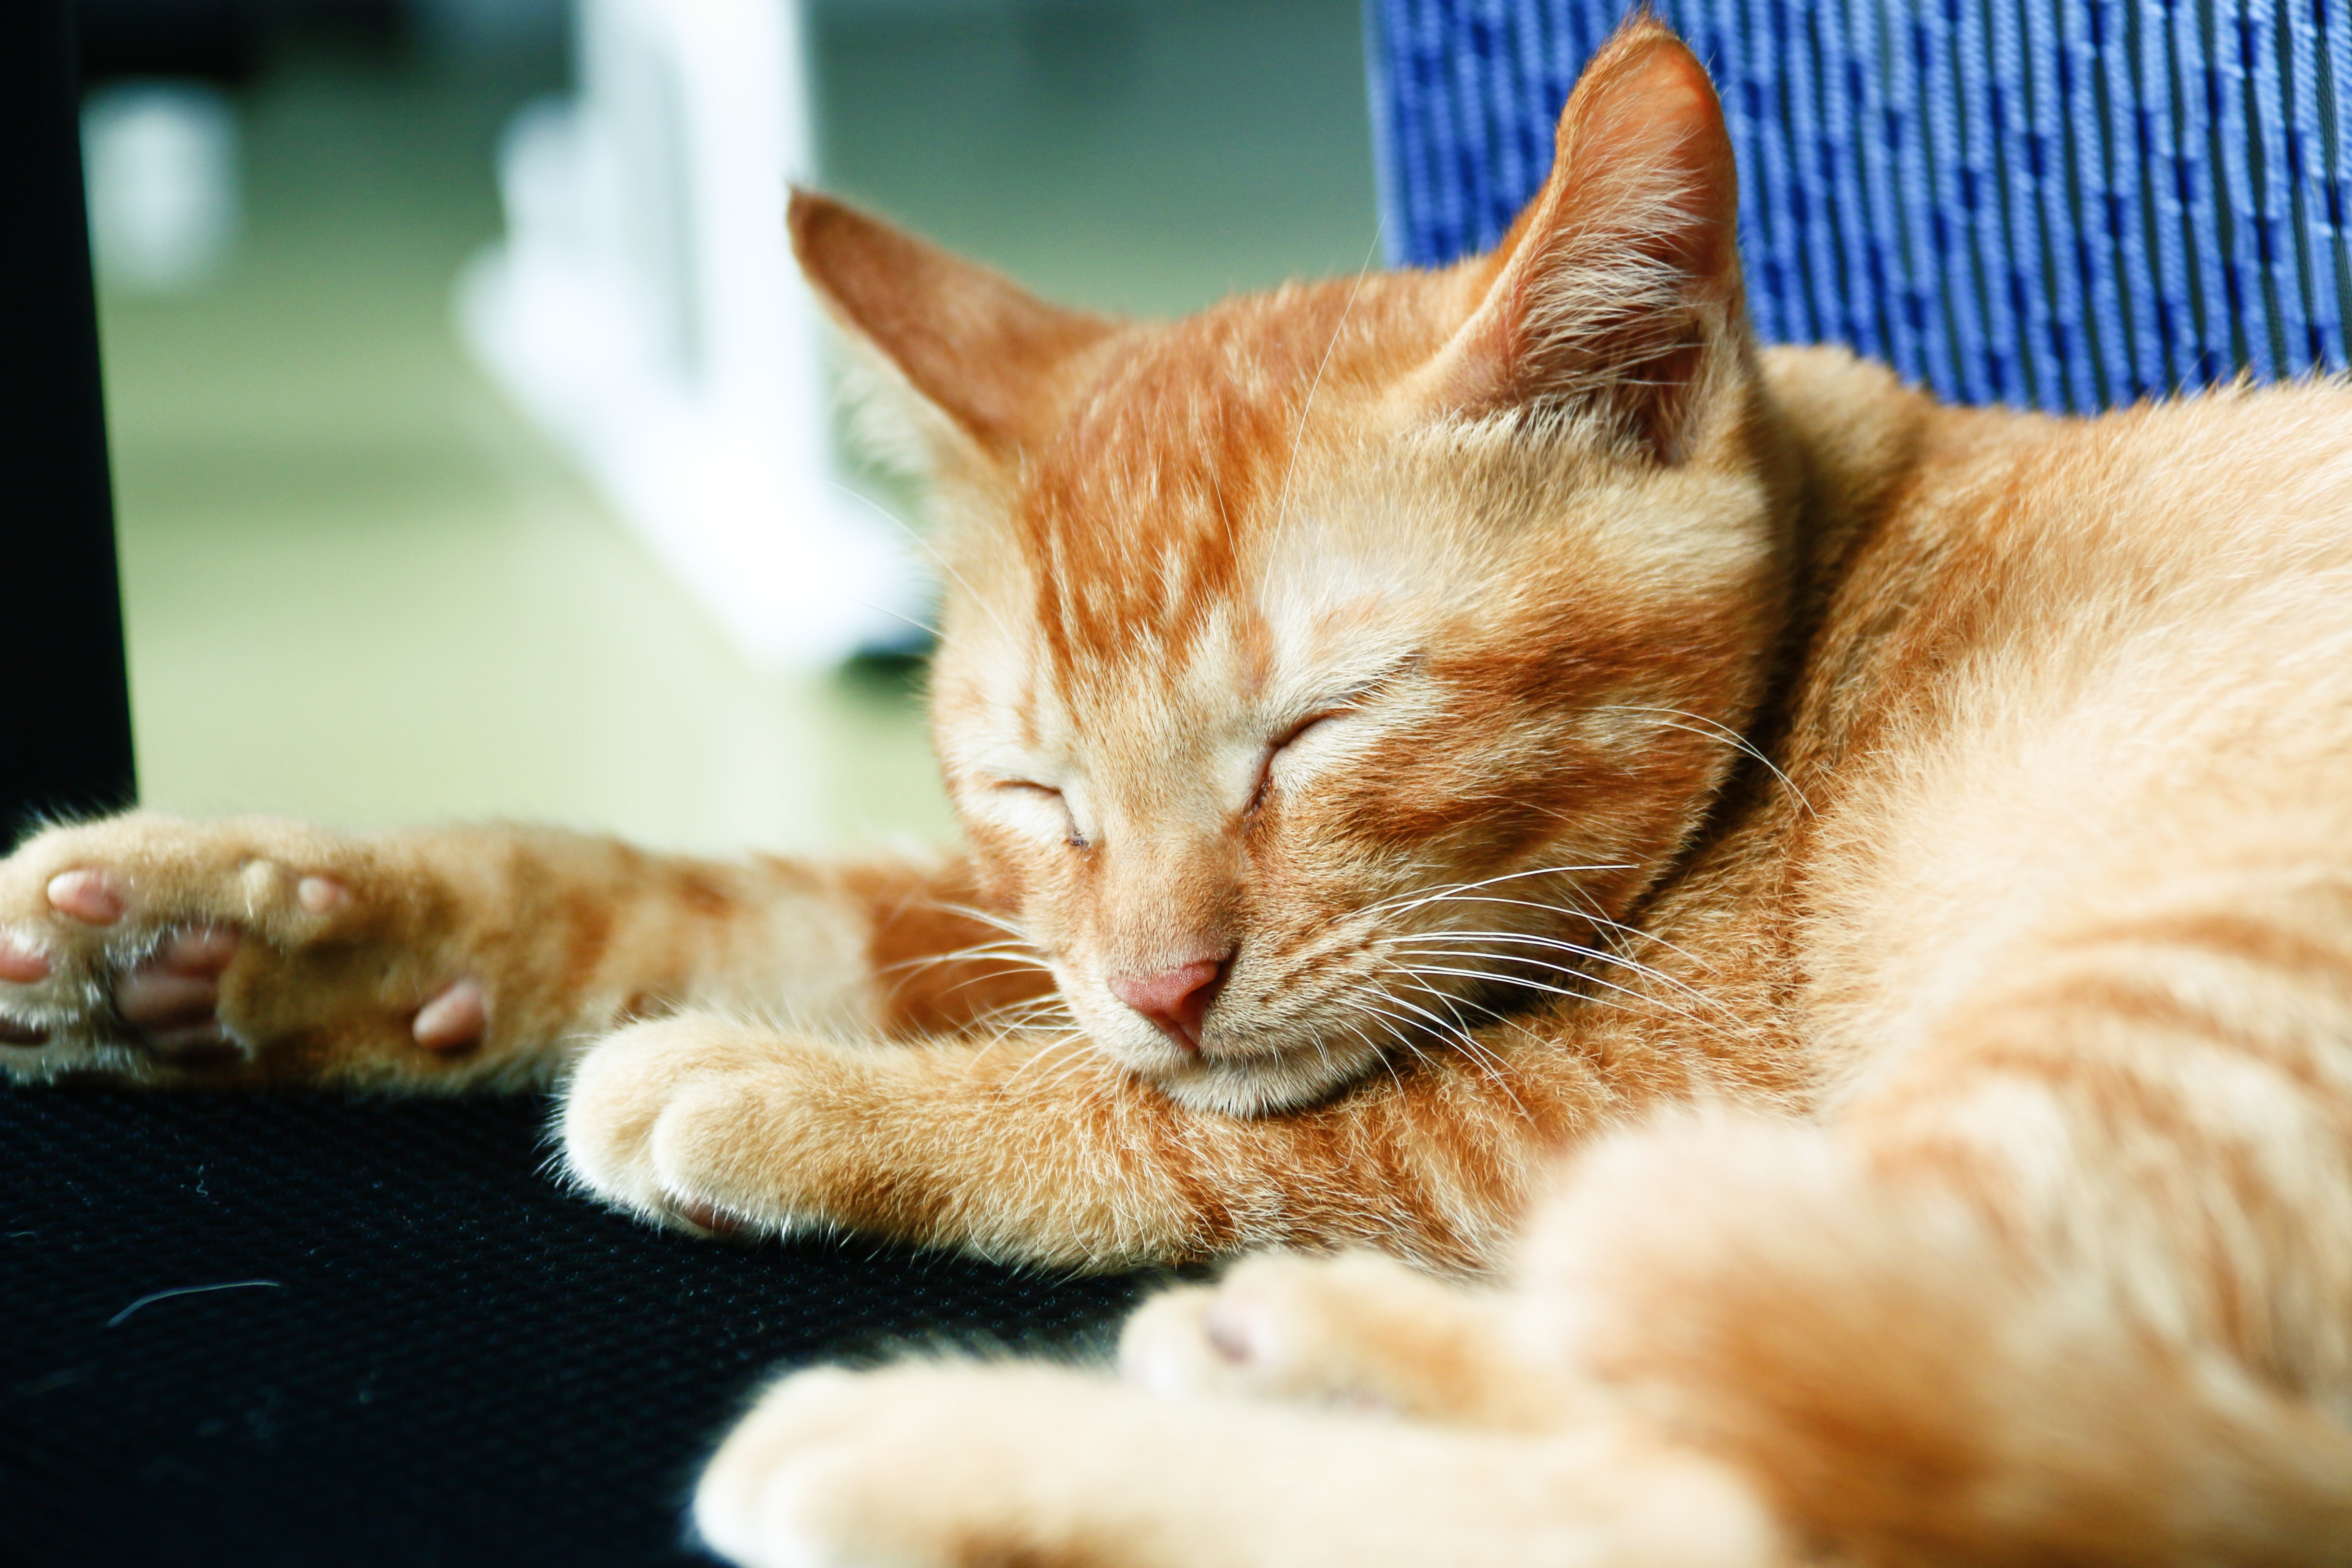
animal, kitten, cat, mammal, close up, nose, whiskers, sleep, skin, vertebrate, tabby cat, bengal, small to medium sized cats, cat like mammal, domestic short haired cat, meng chong